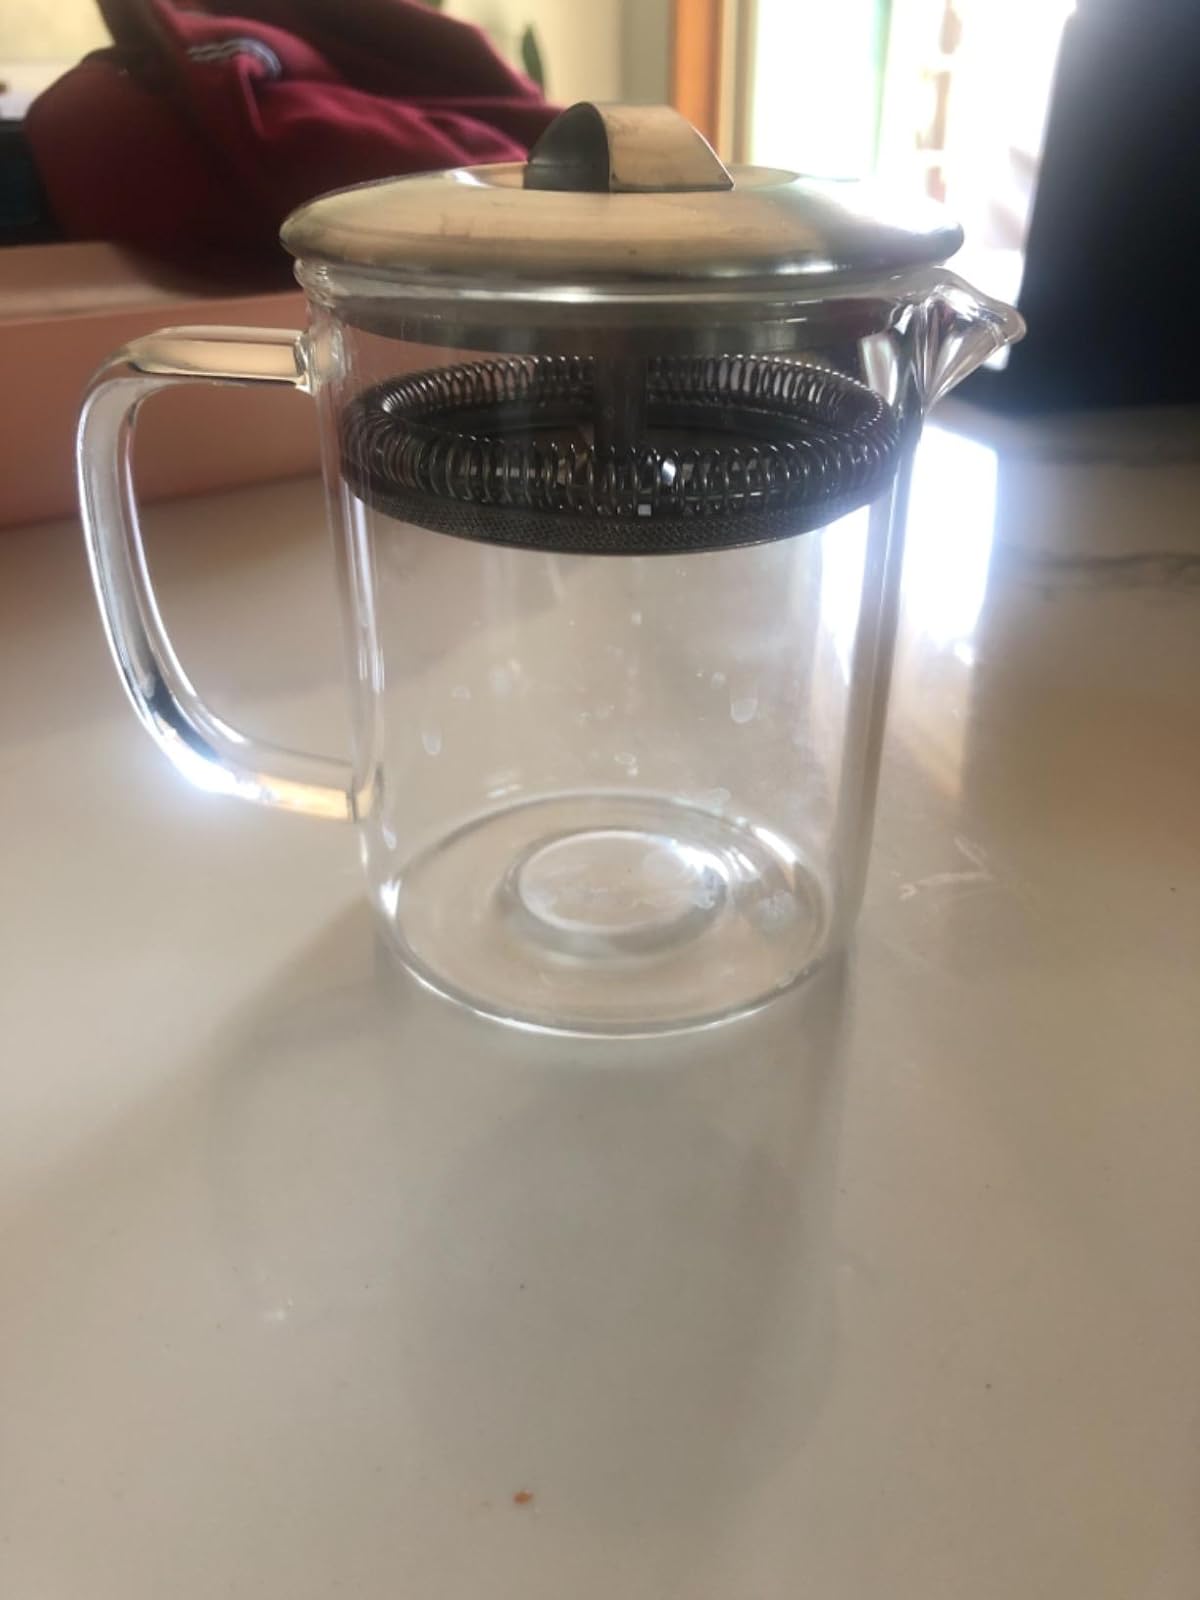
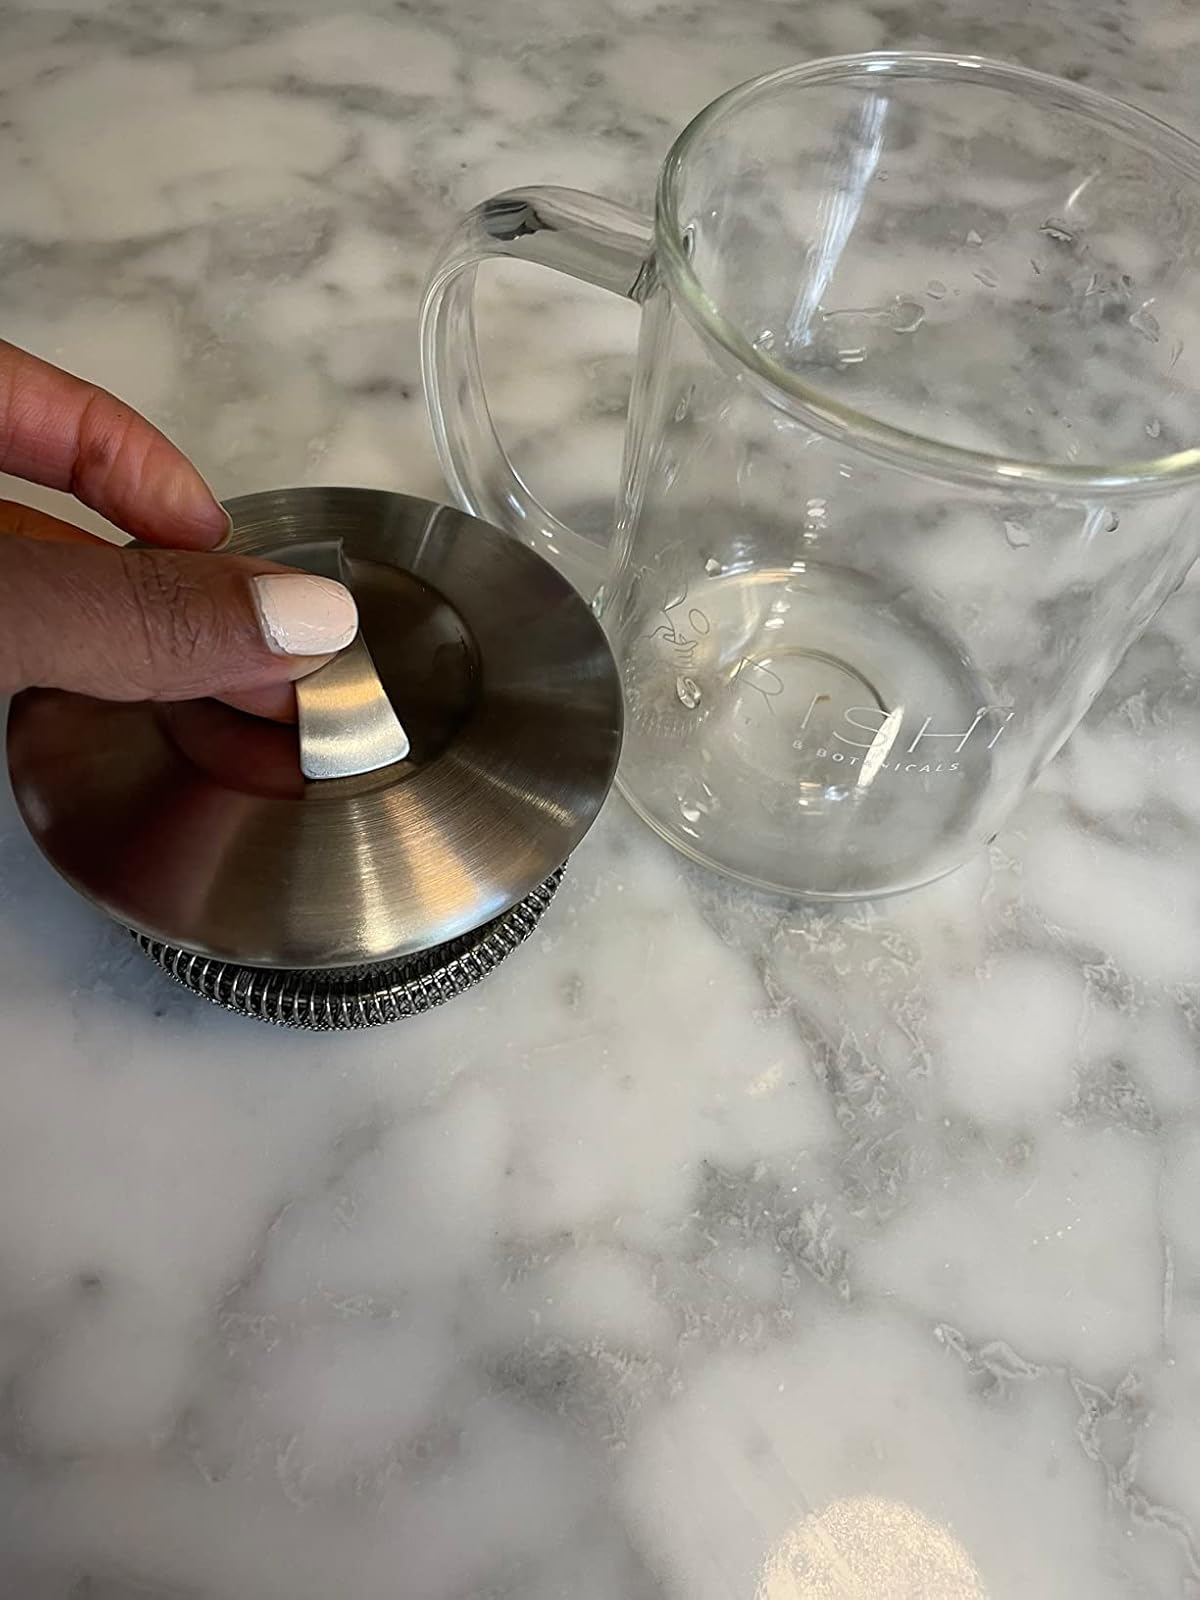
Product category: items_tea
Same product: yes